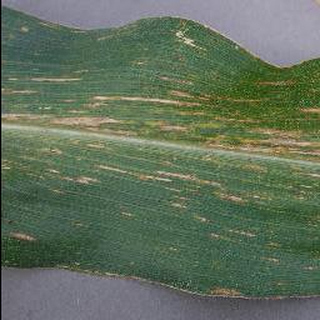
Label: corn_cercospora_leaf_spot